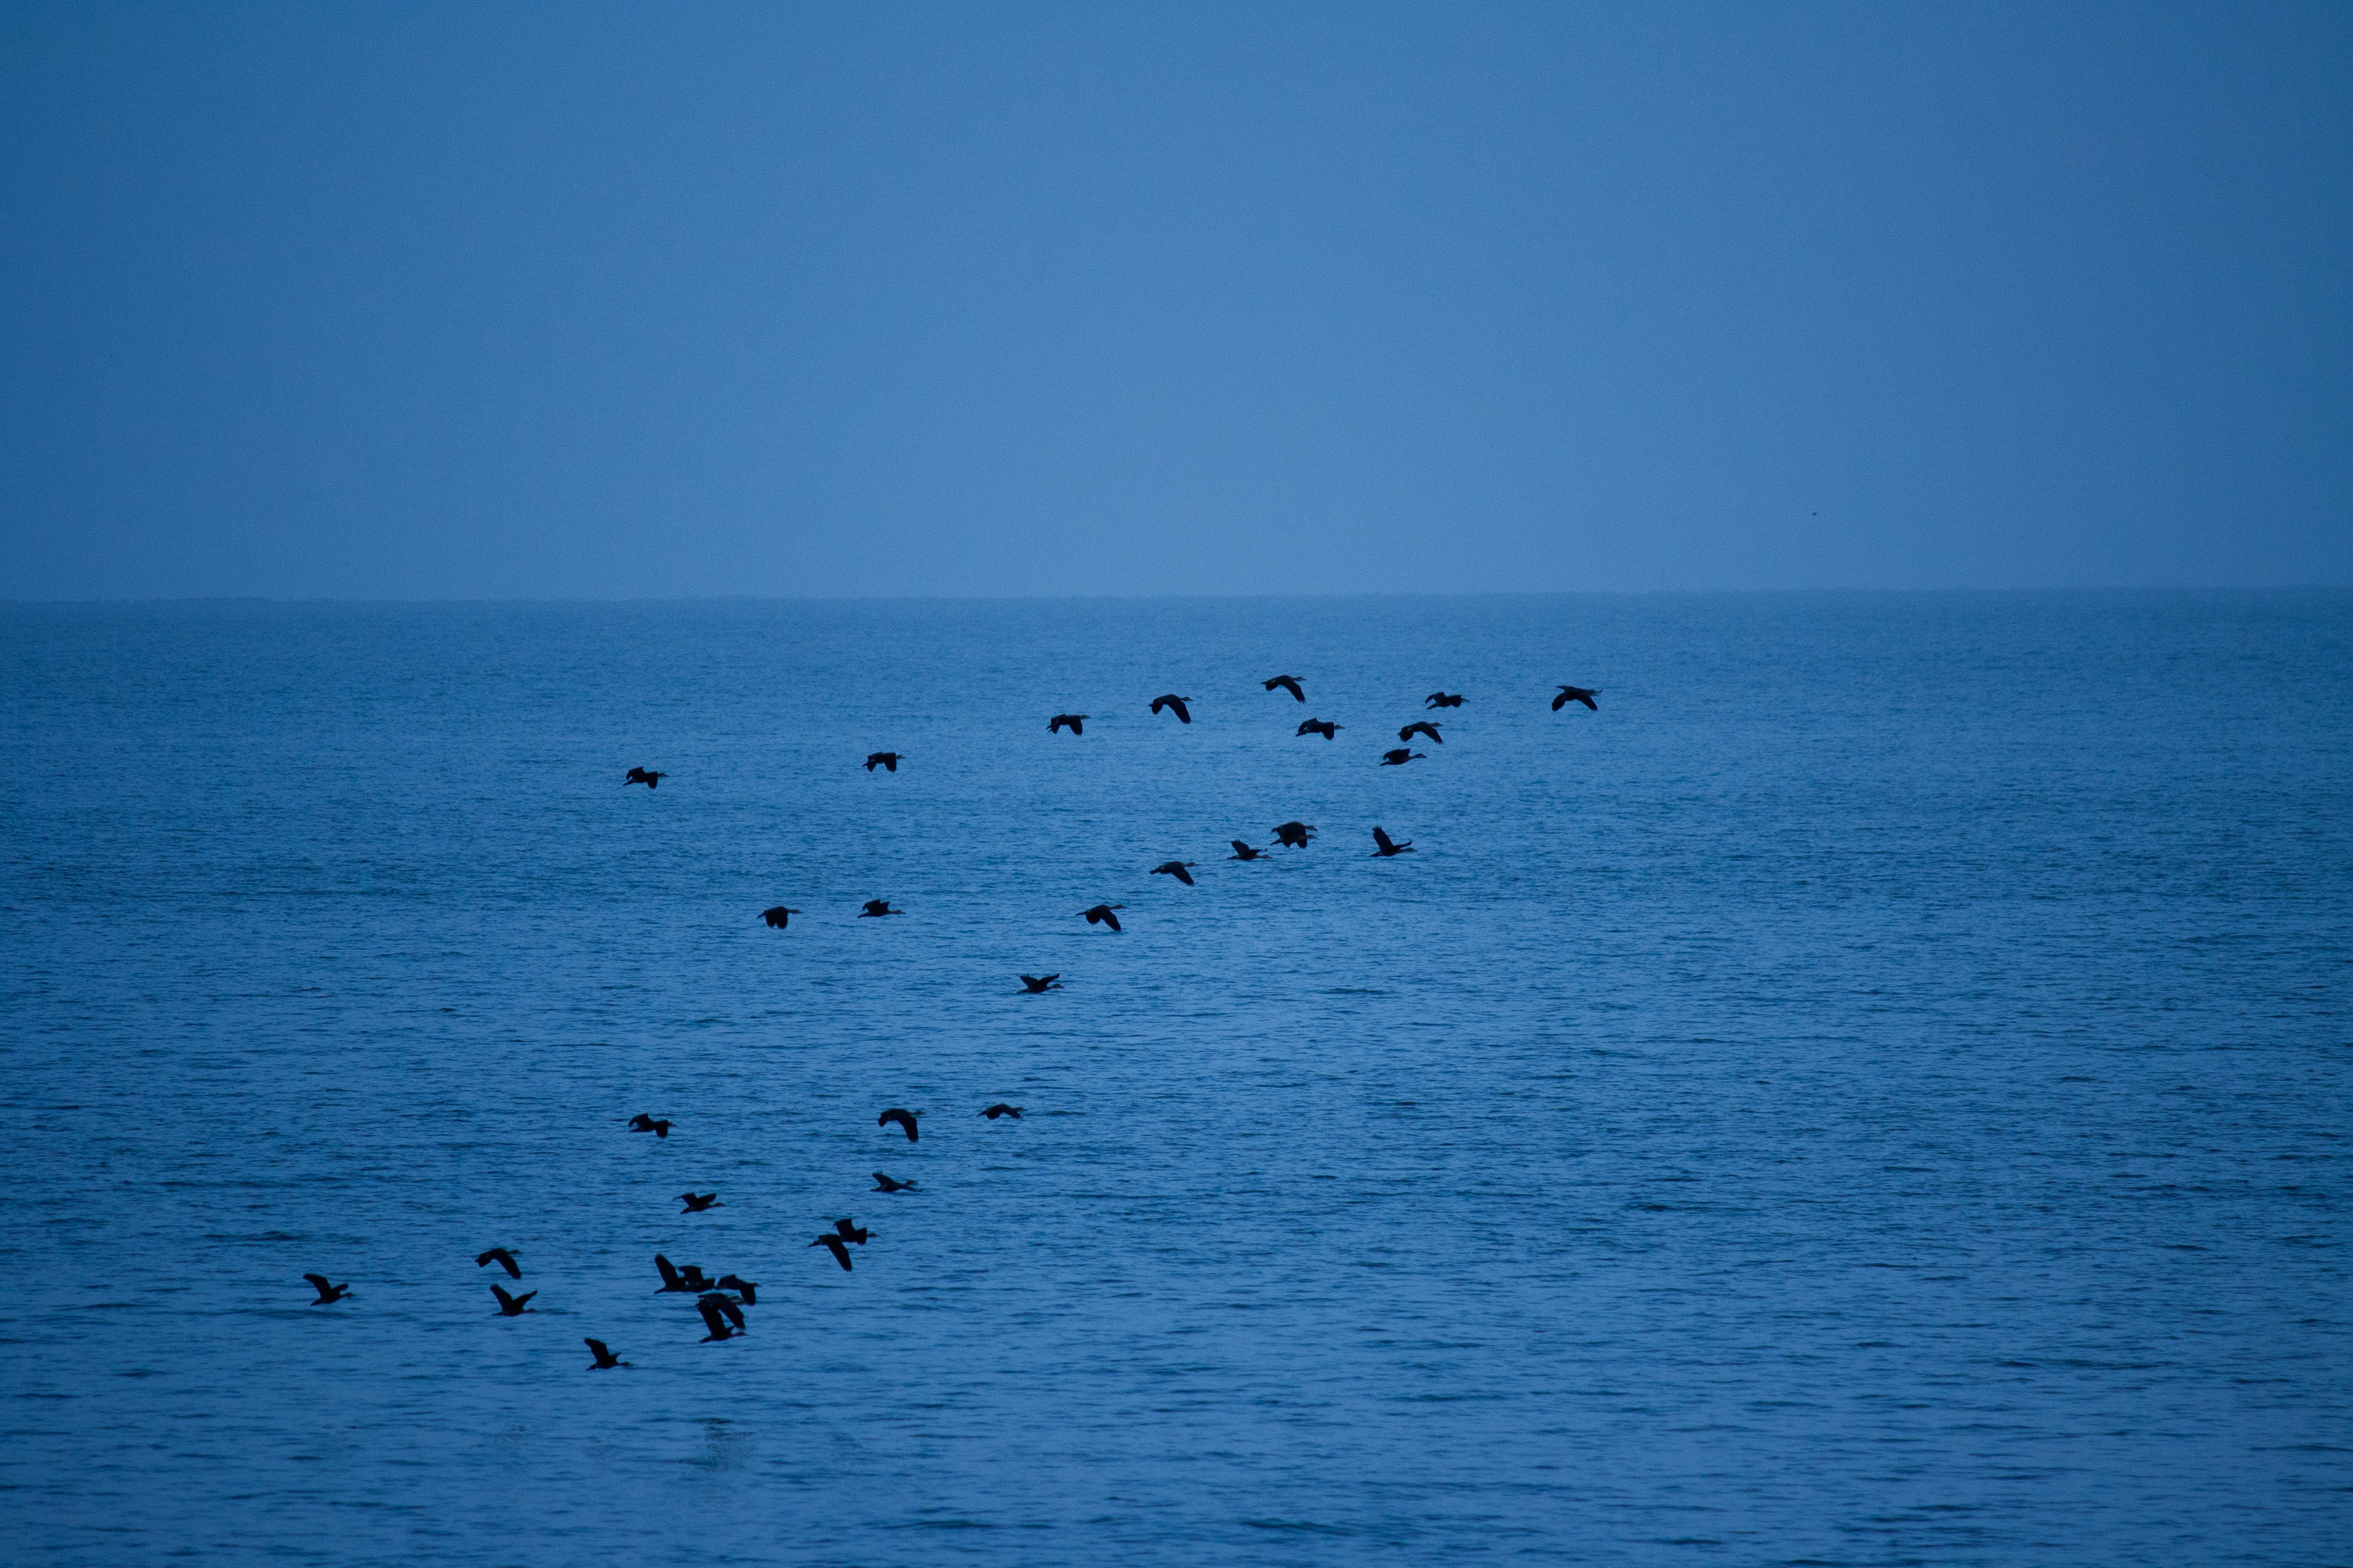
beach, sea, coast, water, nature, ocean, horizon, bird, sky, shore, wave, flock, flying, wildlife, bay, blue, body of water, birds, over